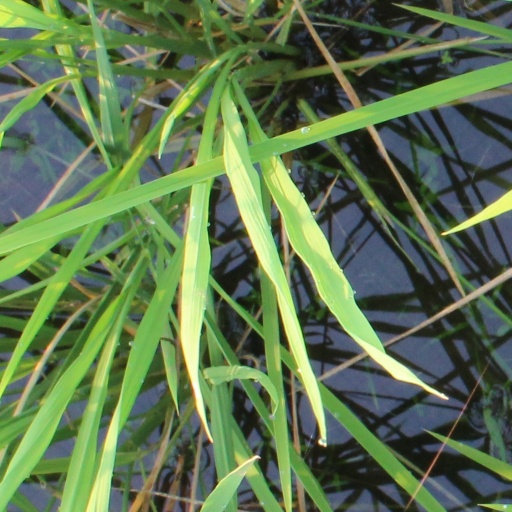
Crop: rice